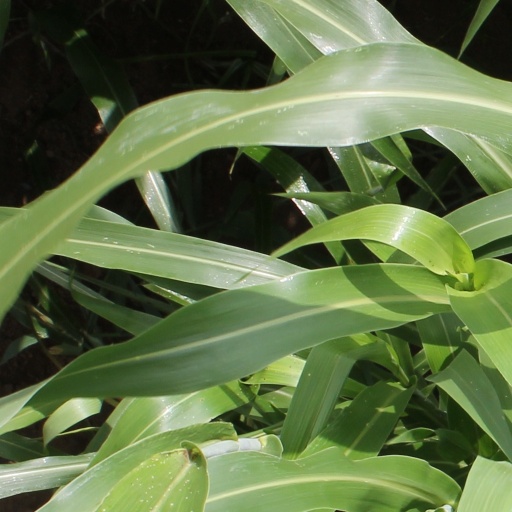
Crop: sorghum